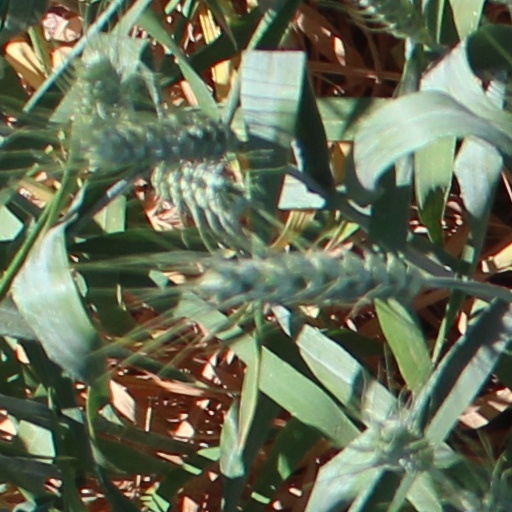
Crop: wheat